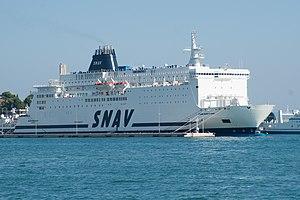
Le SNAV Adriatico dans le port de Split en aout 2013.
La Società Navigazione Alta Velocità ou SNAV est une compagnie italienne de navigation, fondée en 1958, ayant son siège à Naples. Elle opère entre le continent et les îles italiennes, mais aussi depuis la Croatie.